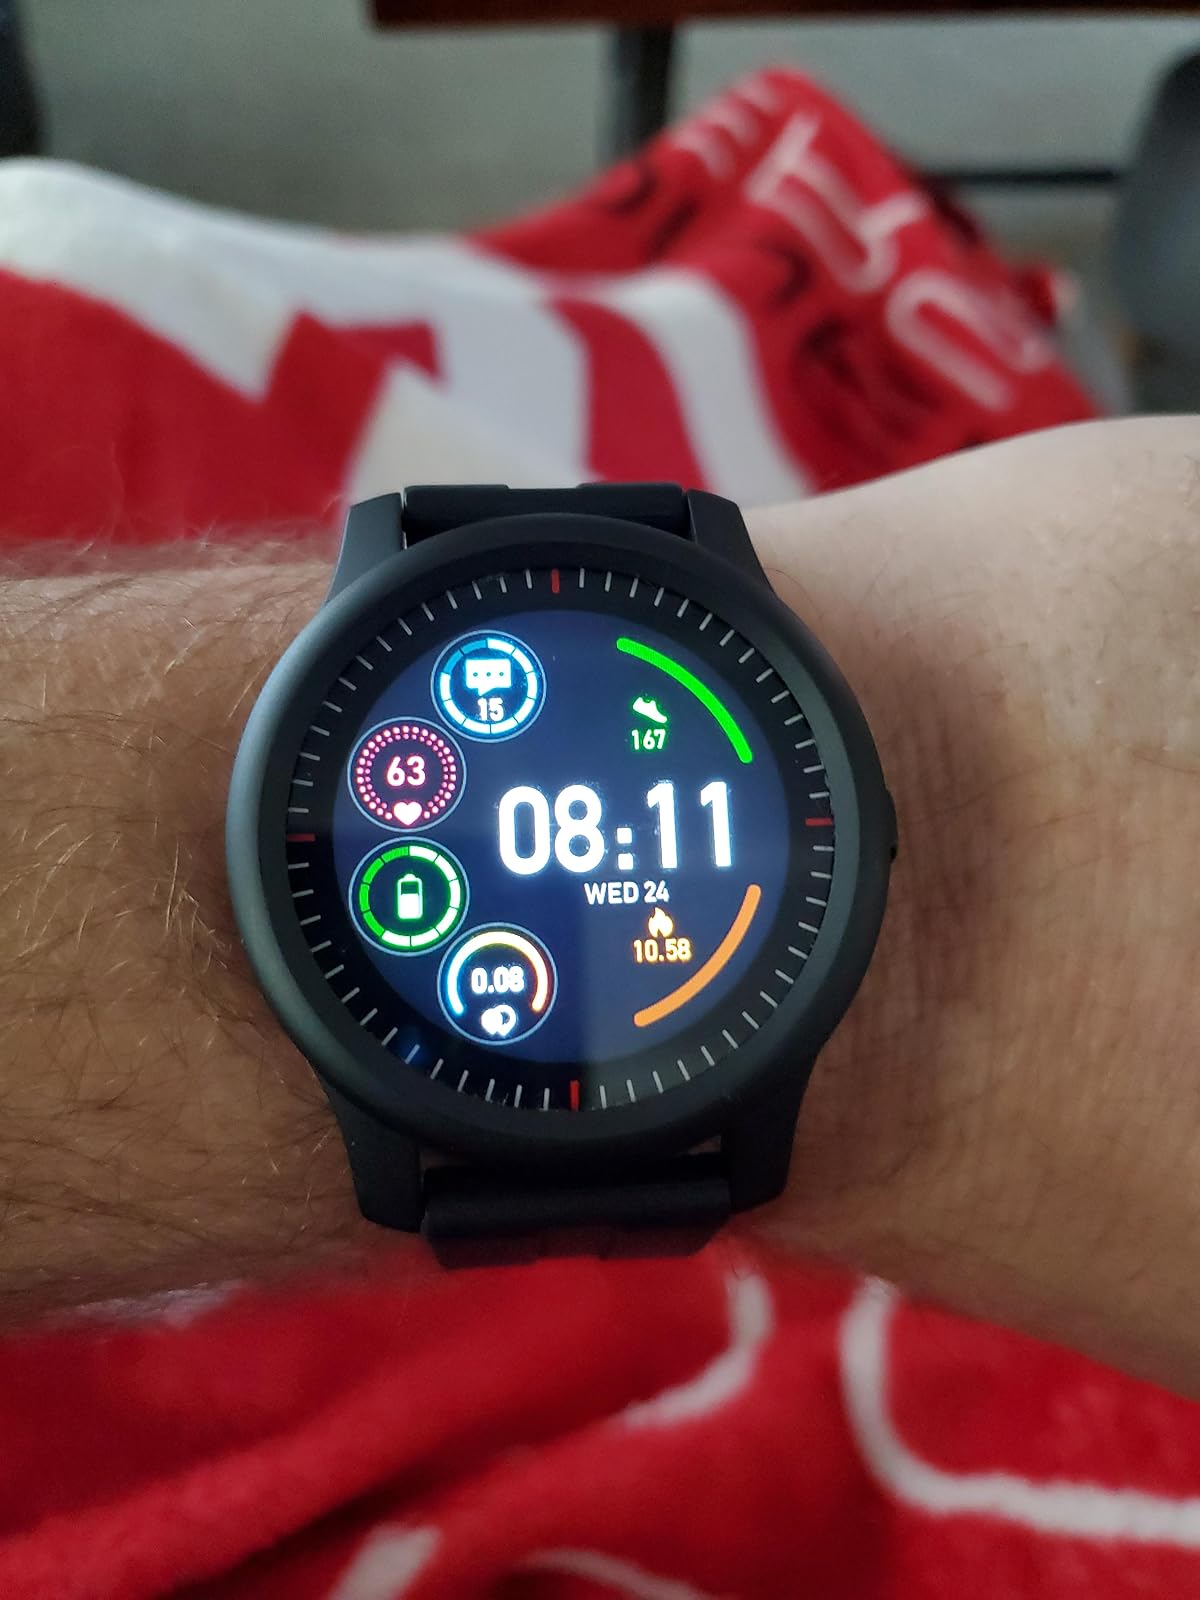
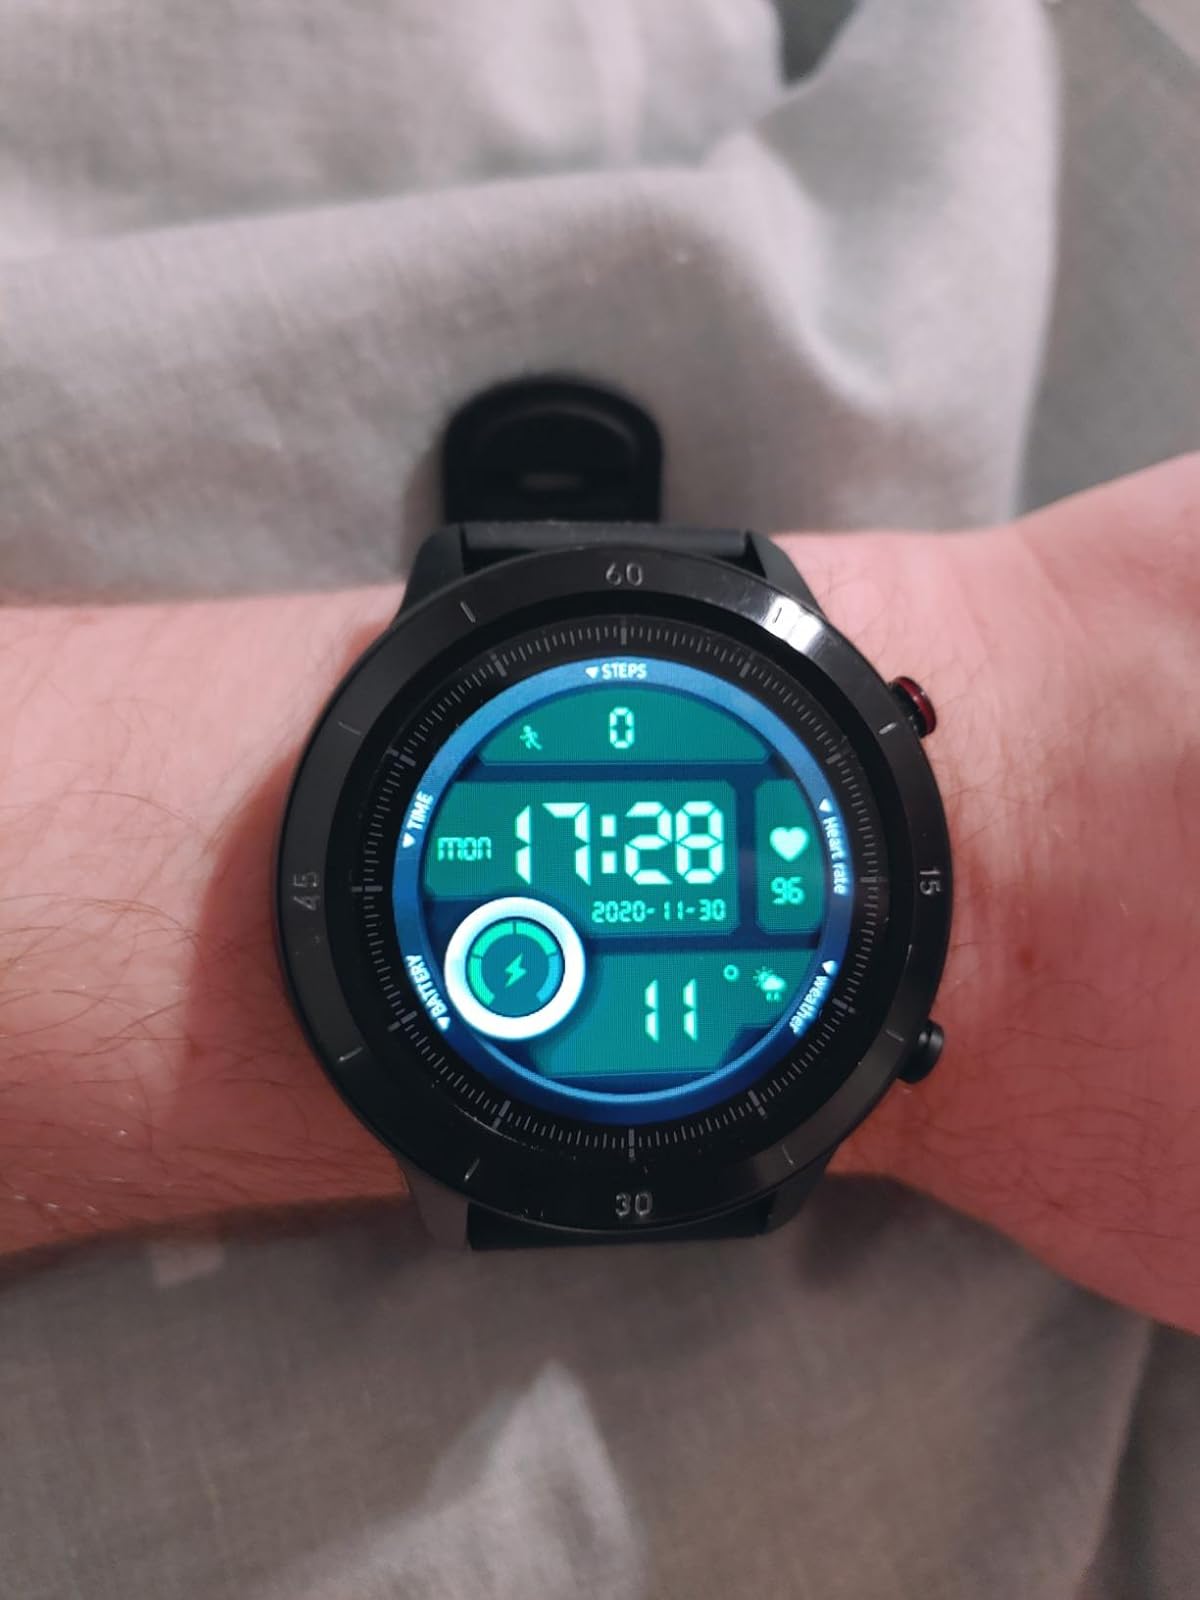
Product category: smartwatch
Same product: no